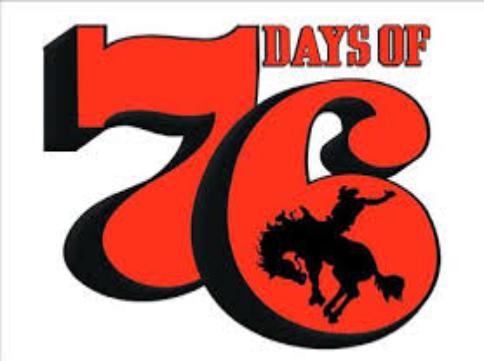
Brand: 76
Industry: Clothes